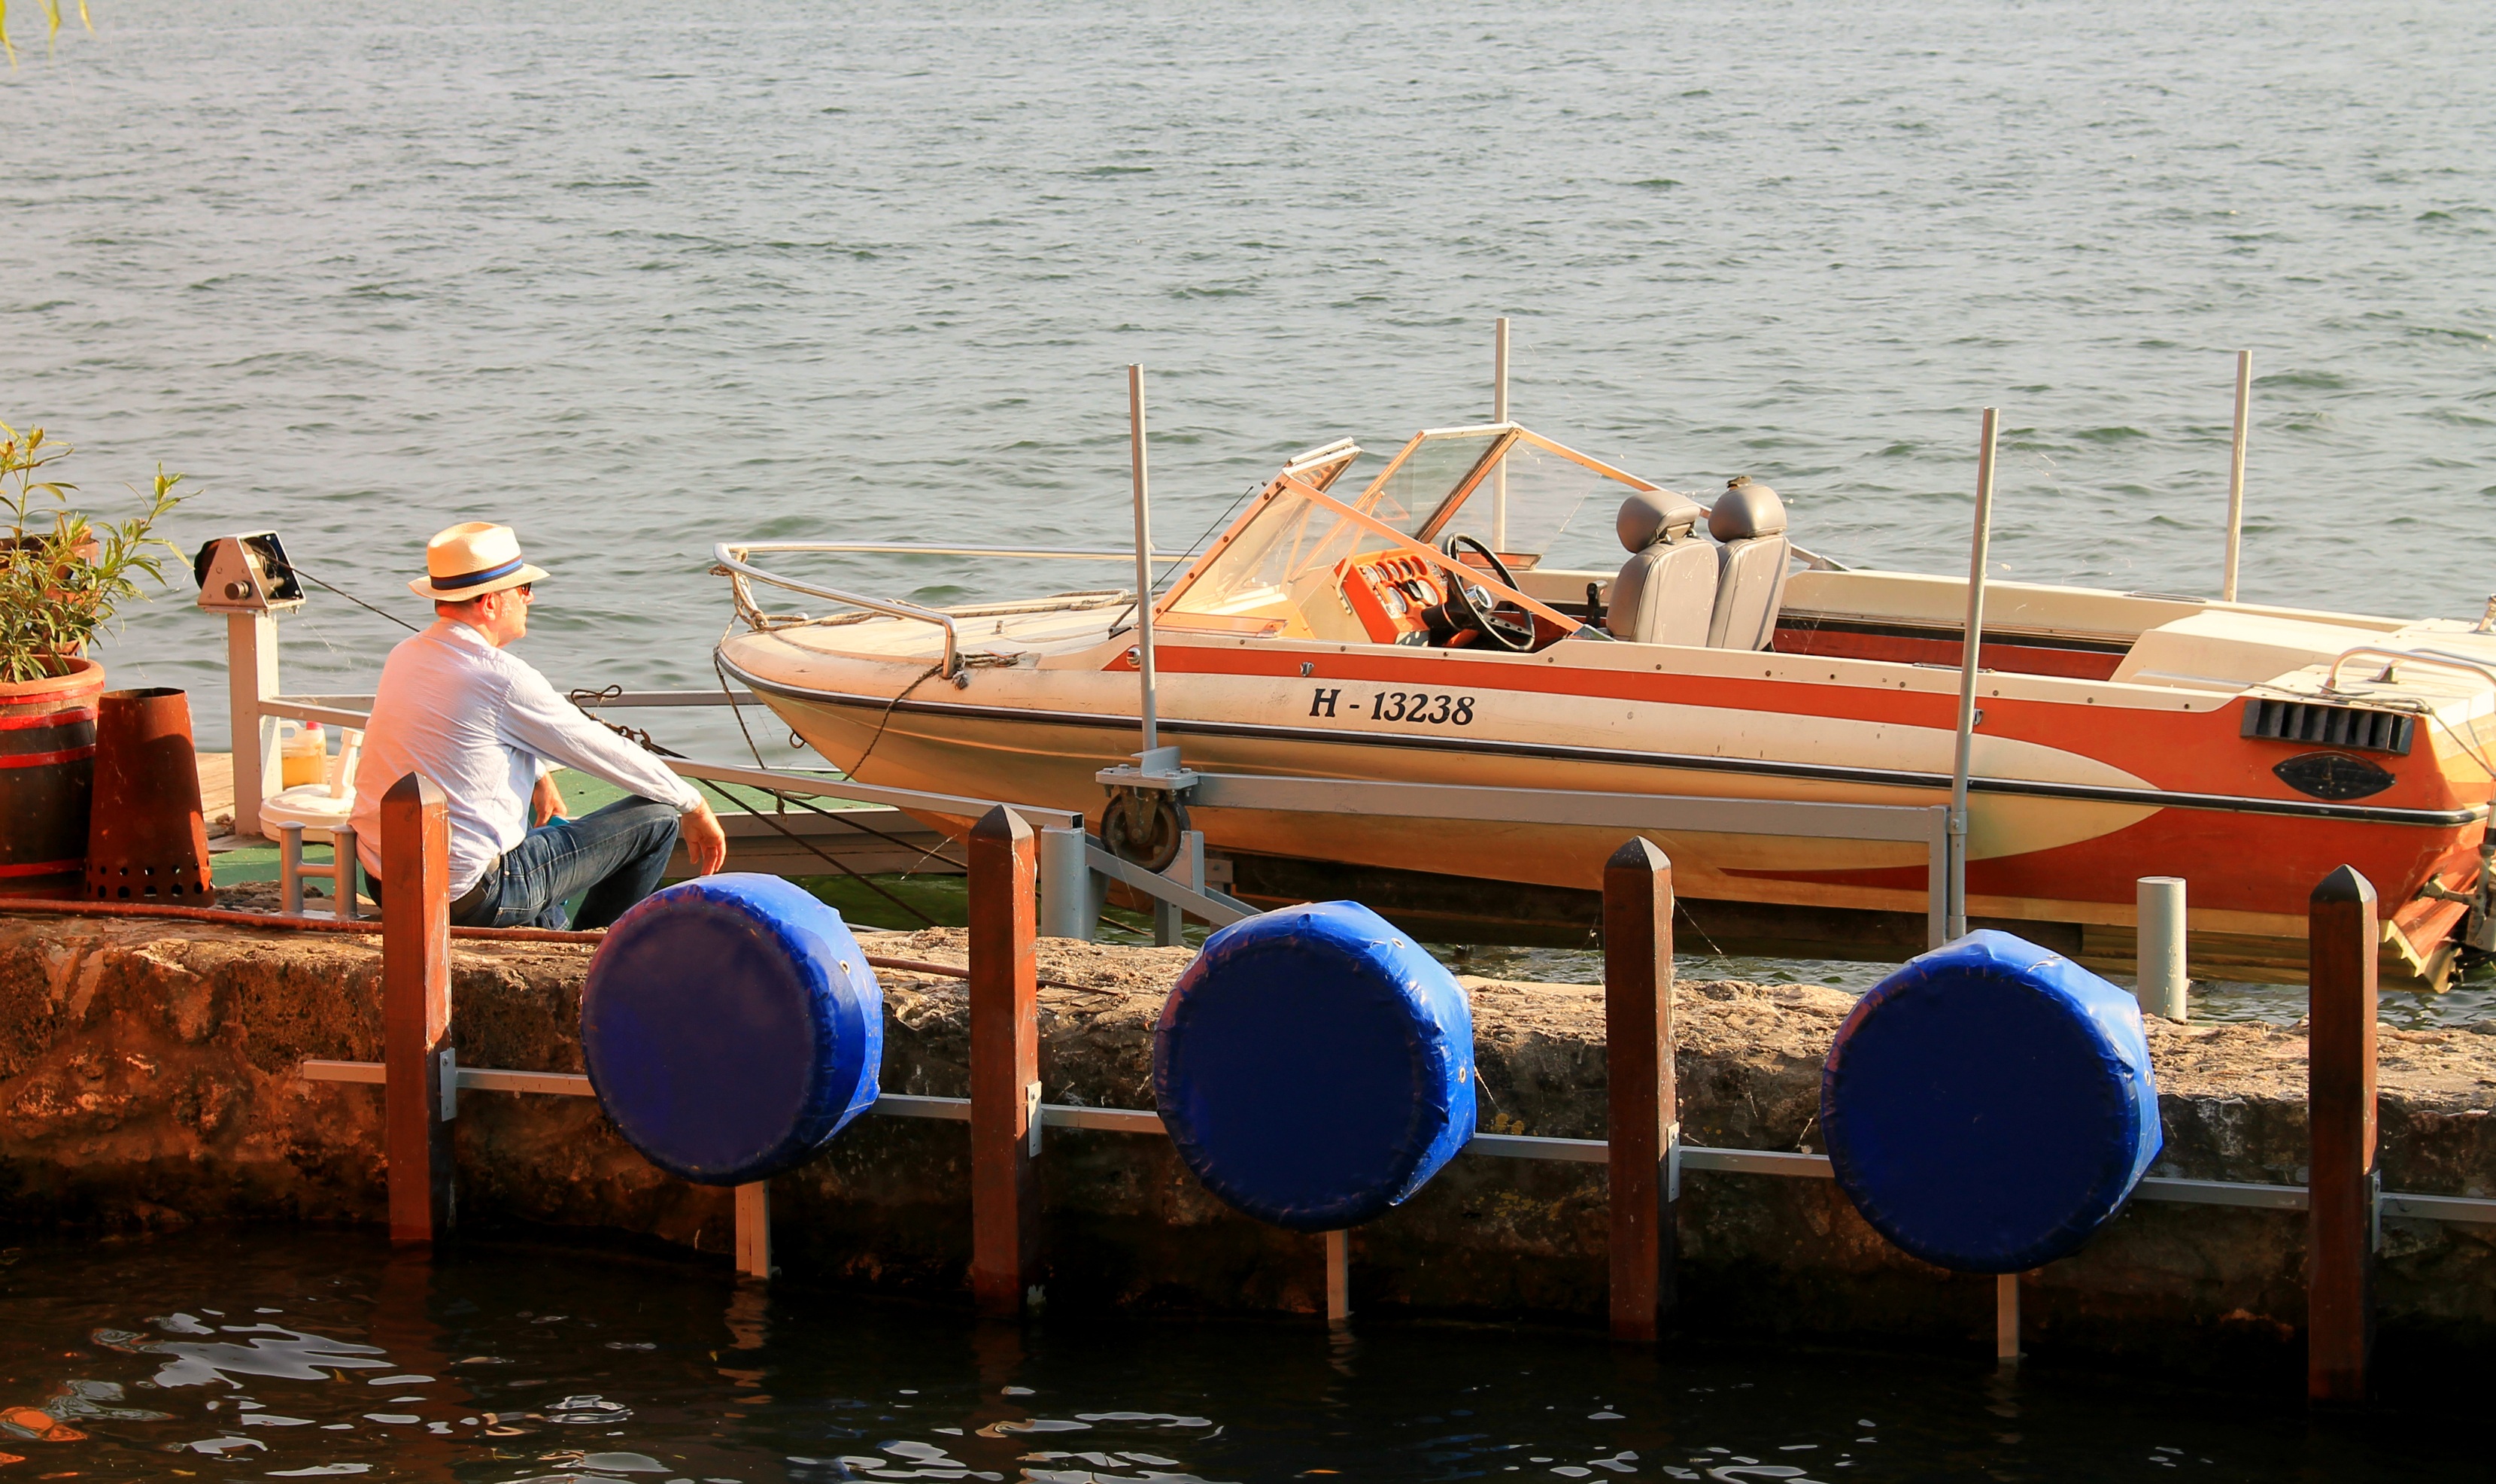
man, sea, boat, vehicle, holiday, waterfront, motorboat, boating, muse, watercraft, idyll, speed boat, dinghy, old lake, skiff, watercraft rowing